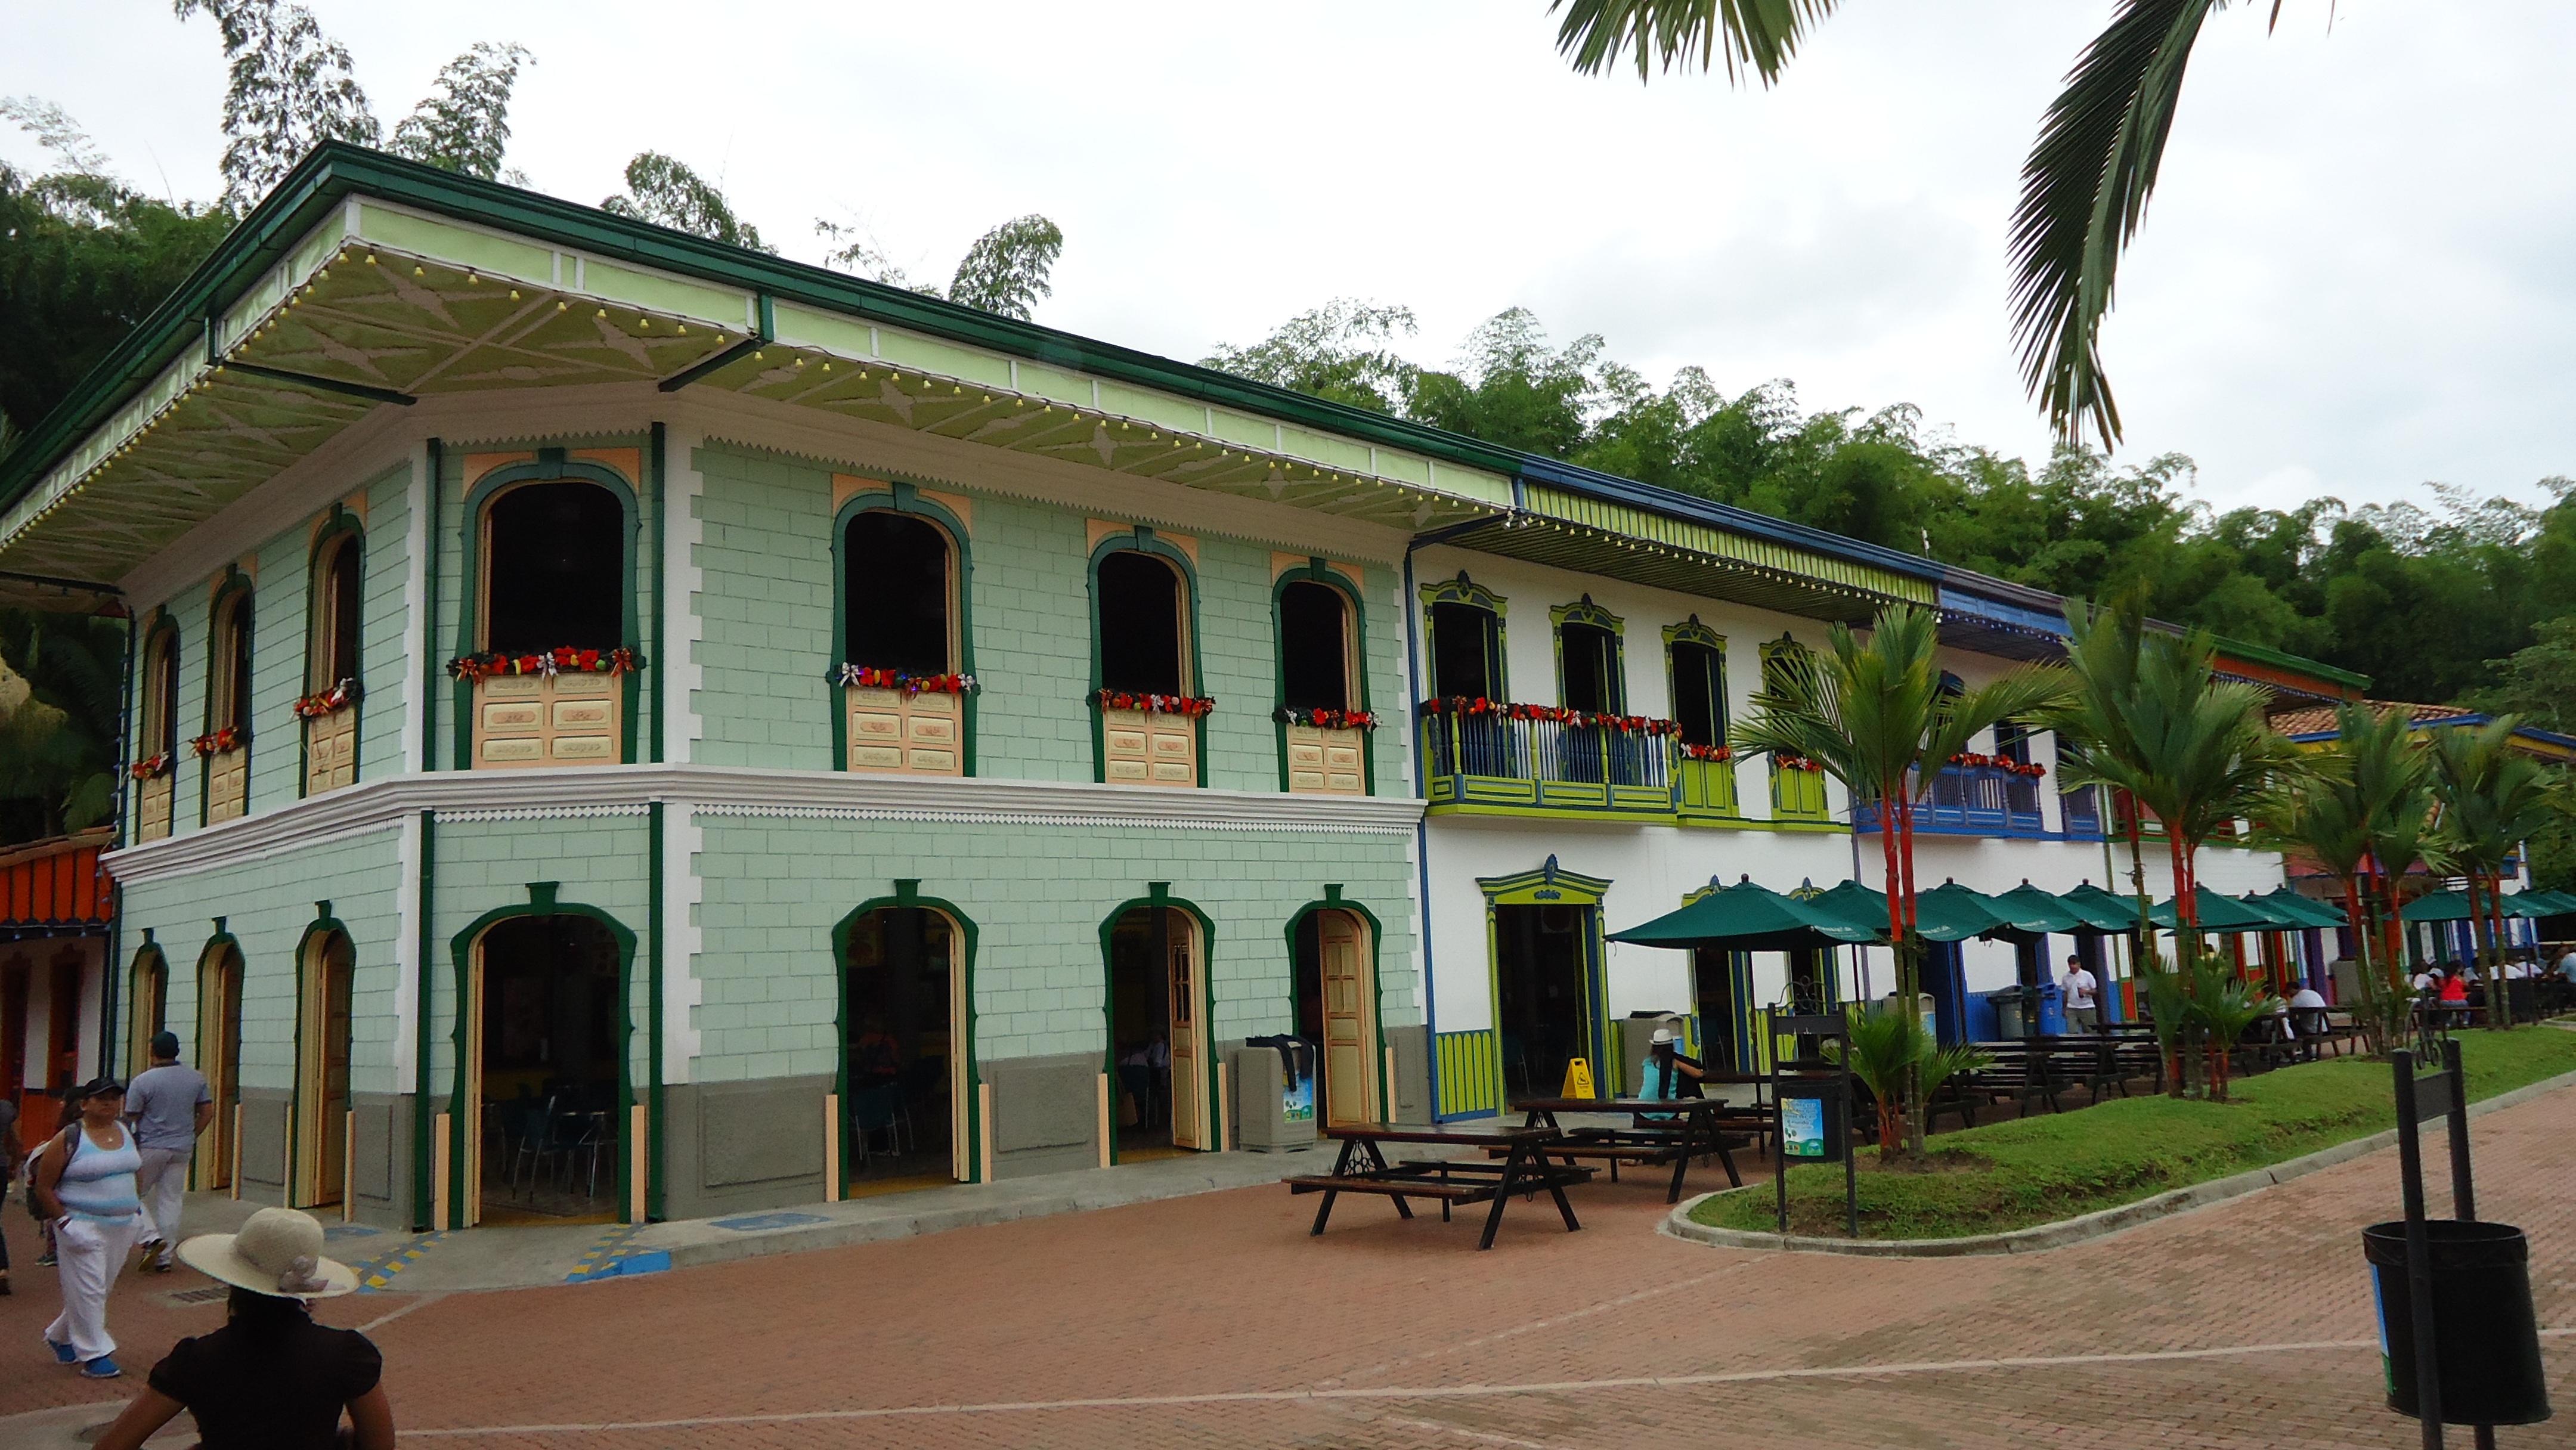
house, town, building, palace, plaza, park, tourism, town square, estate, neighbourhood, coffee belt